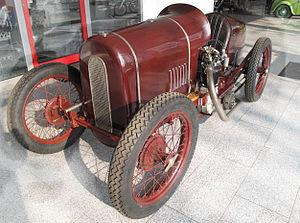
Un cyclecar ou cycle-car est une catégorie de voiturette légère de 3 ou 4 roues, de moins de 350 kg, et 1100 cm³ maxi, fabriquée essentiellement en Europe et en Amérique du Nord, entre 1910 et la fin des années 1930. Ce type de véhicule économique était soumis à un régime juridique et fiscal spécifique avantageux d'entre-deux-guerres, avant que les microcars ne lui succède après-guerre. Elles subsistes à ce jour à titre d'automobile de collection ou de quelques modèles de série modernes ou de kit car néo-rétro...